Rachel Hassler

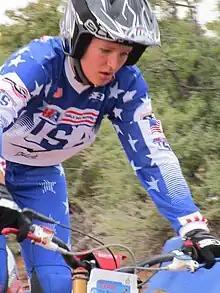

Rachel Hassler (born 22 May 1995 in Albuquerque, New Mexico, United States), is an American women's International motorcycle trials rider. Hassler is a three time NATC Women's Trials Champion and member of the American Trial Des Nations team.